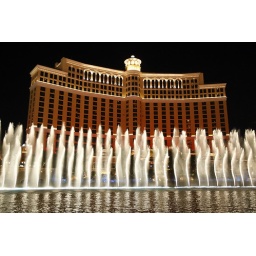
The Fountains of Bellagio shoot water above the lake Friday, June 13, 2008, in Las Vegas, Nev.